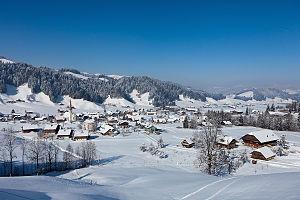
Escholzmatt-Marbach est une commune suisse du canton de Lucerne, située dans l'arrondissement électoral d'Entlebuch.